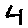
Label: 4